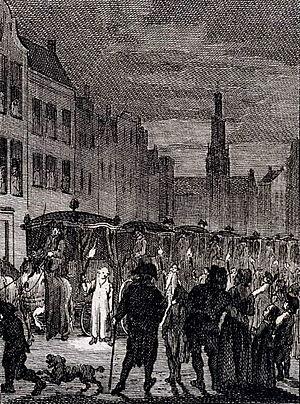
Yves Marie Desmarets de Maillebois, comte puis marquis de Maillebois, est un militaire français né le 13 août 1715 à Paris et mort le 14 décembre 1791 à Maastricht.